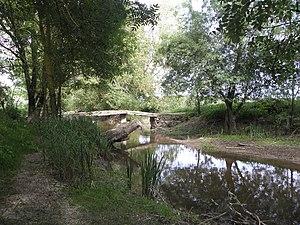
Pont mégalithique d'Artannes-sur-Thouet (49).